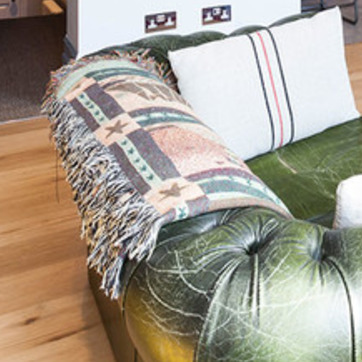
Material: fabric